Keith Rayner (psychologist)

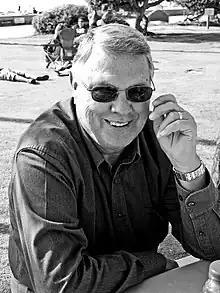
Rayner at UCSD in 2011

Keith Rayner (June 20, 1943 – January 21, 2015) was a cognitive psychologist best known for pioneering modern eye-tracking methodology in reading and visual perception.